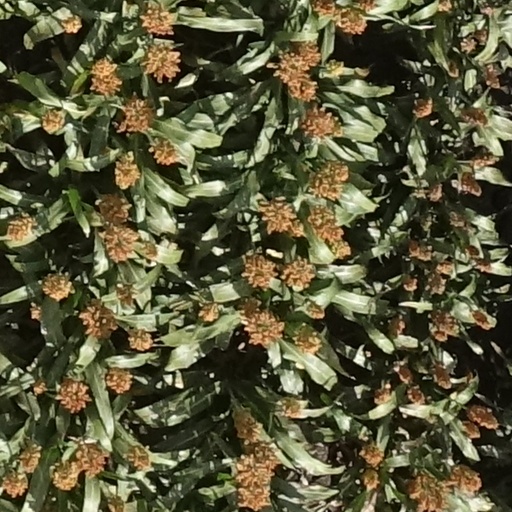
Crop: sorghum